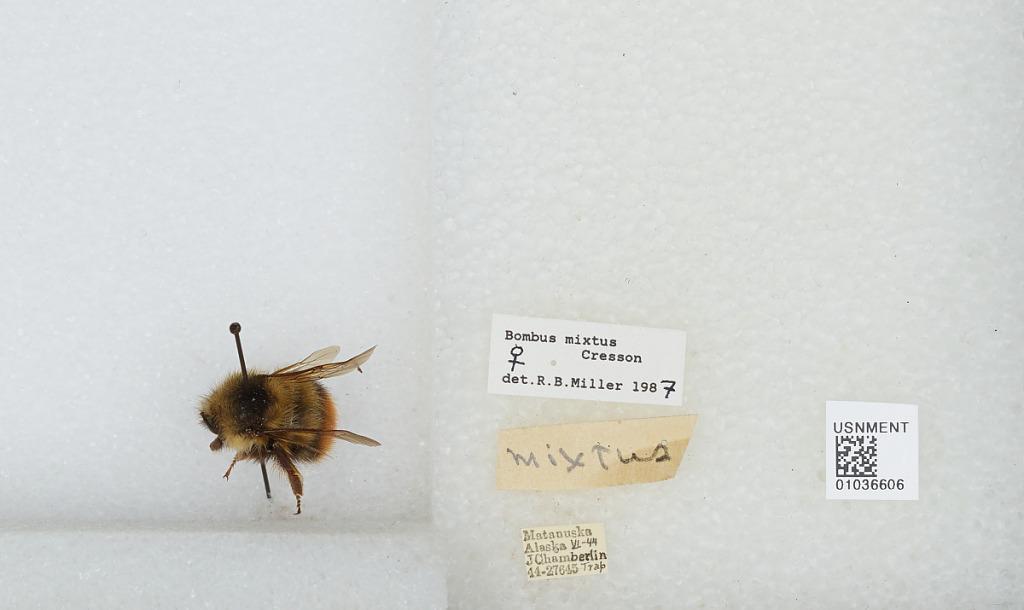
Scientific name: Bombus (Pyrobombus) mixtus Cresson
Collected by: J. Chamberlin
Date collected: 1944-6-1
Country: United States
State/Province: Alaska
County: Matanuska-Susitna
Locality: Matanuska
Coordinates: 61.38, -150.25
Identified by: Miller, R. B.